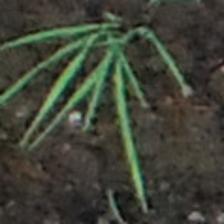
Label: single